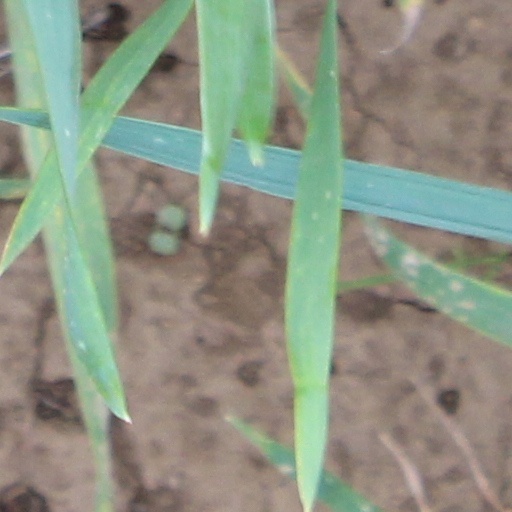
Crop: wheat